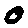
Label: 0